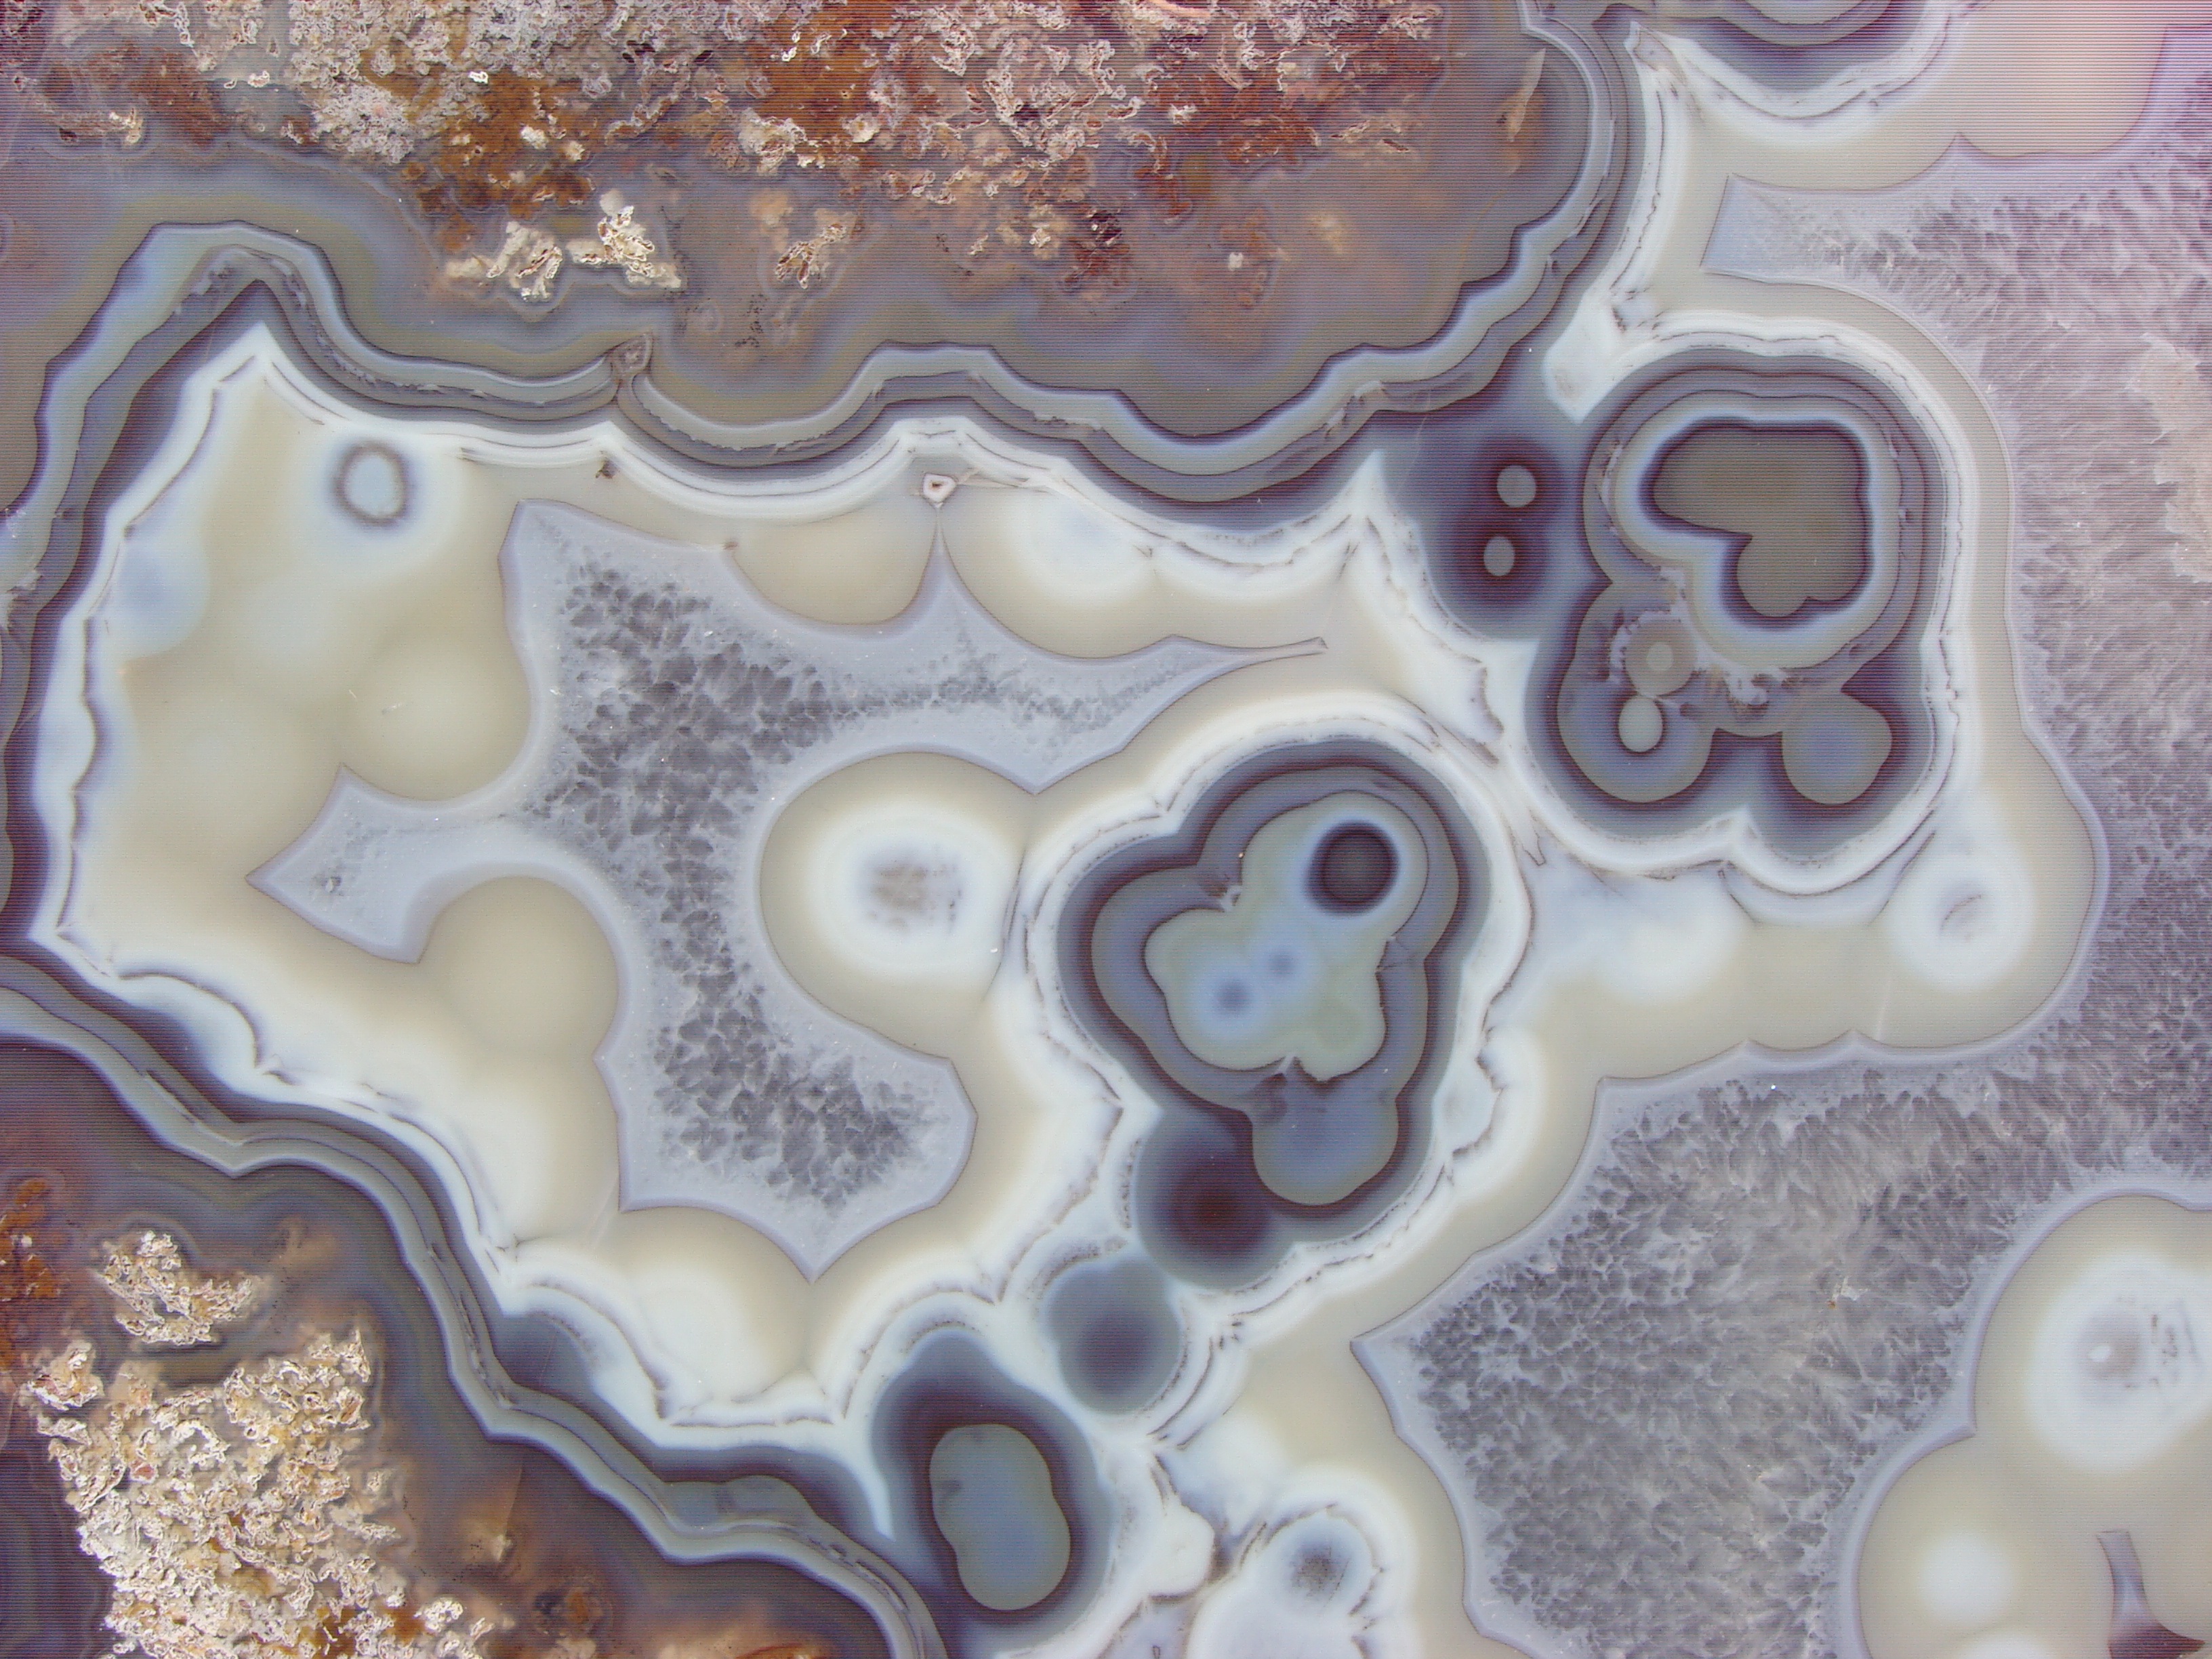
landscape, rock, sandstone, food, america, rock formation, national park, material, geological formation, invertebrate, seashell, united states, icing, utah, zion national park, stone cross, sandstone formations